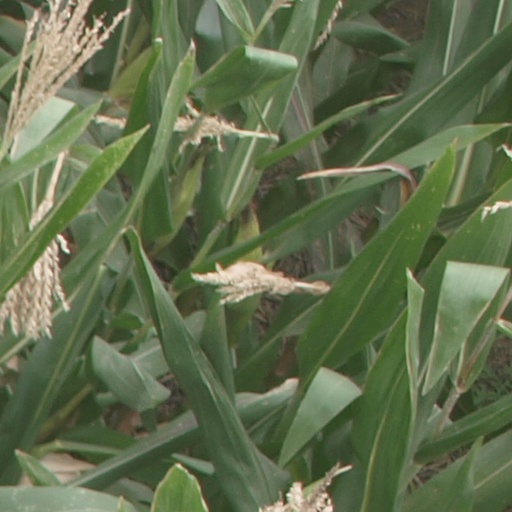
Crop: maize; corn